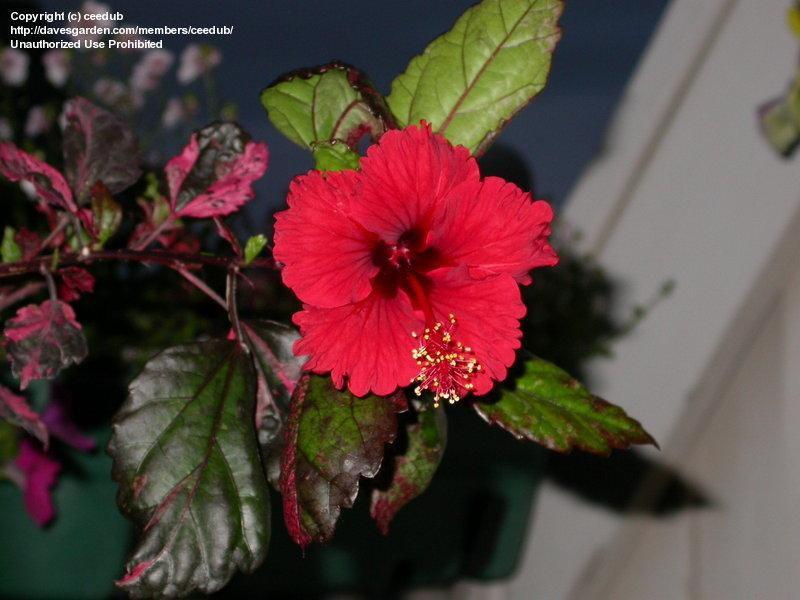
a smaller flower than most hibiscus , but such a vibrant red , with show - stopping leaves .
Relation: Subjective, Story